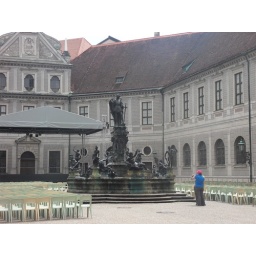
in the Residenz, surrounded by chairs and painted walls